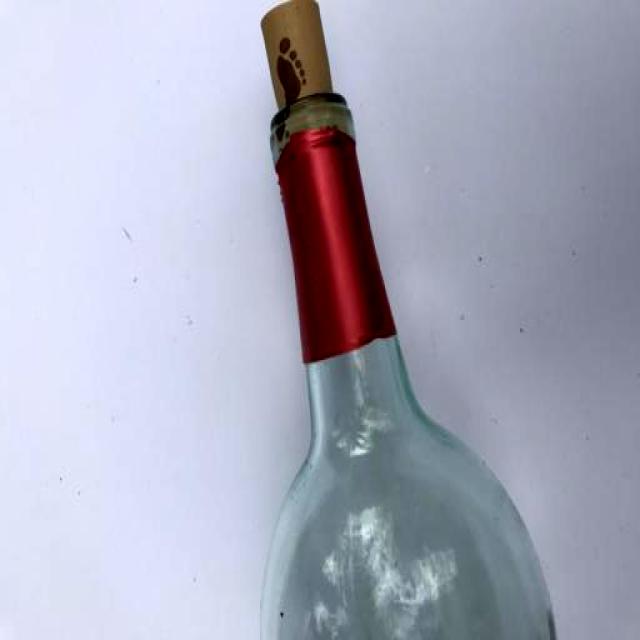
Label: Glass